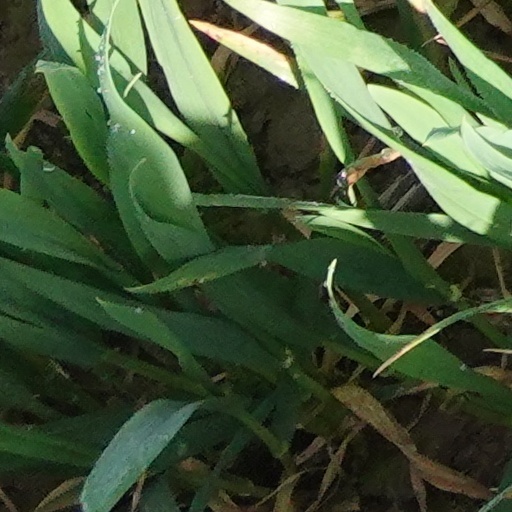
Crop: wheat